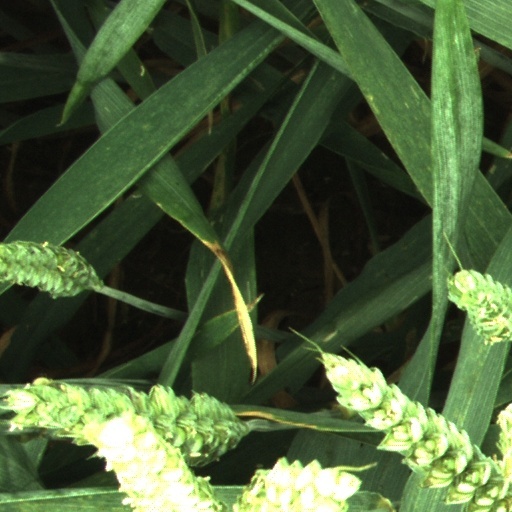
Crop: wheat